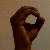
The image shows a hand gesture representing the letter 'O' in Indian Sign Language.